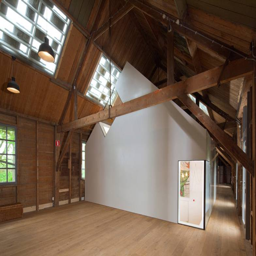
University of Liechtenstein